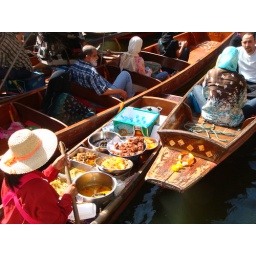
the boat selling thai dishes stuck in between another two boats on the congested canal